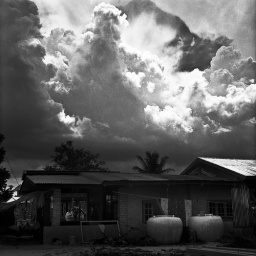
View from across the road from the side our countryside house is on. A small village in Issan.AKA The Pirate's Hideaway...